Alfred Warden

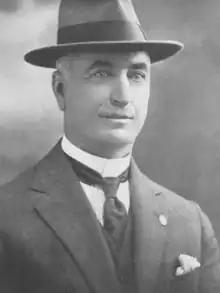

Colonel Alfred William Warden VD (26 December 1868 – 6 September 1955) was an Australian soldier, military engineer and architect.